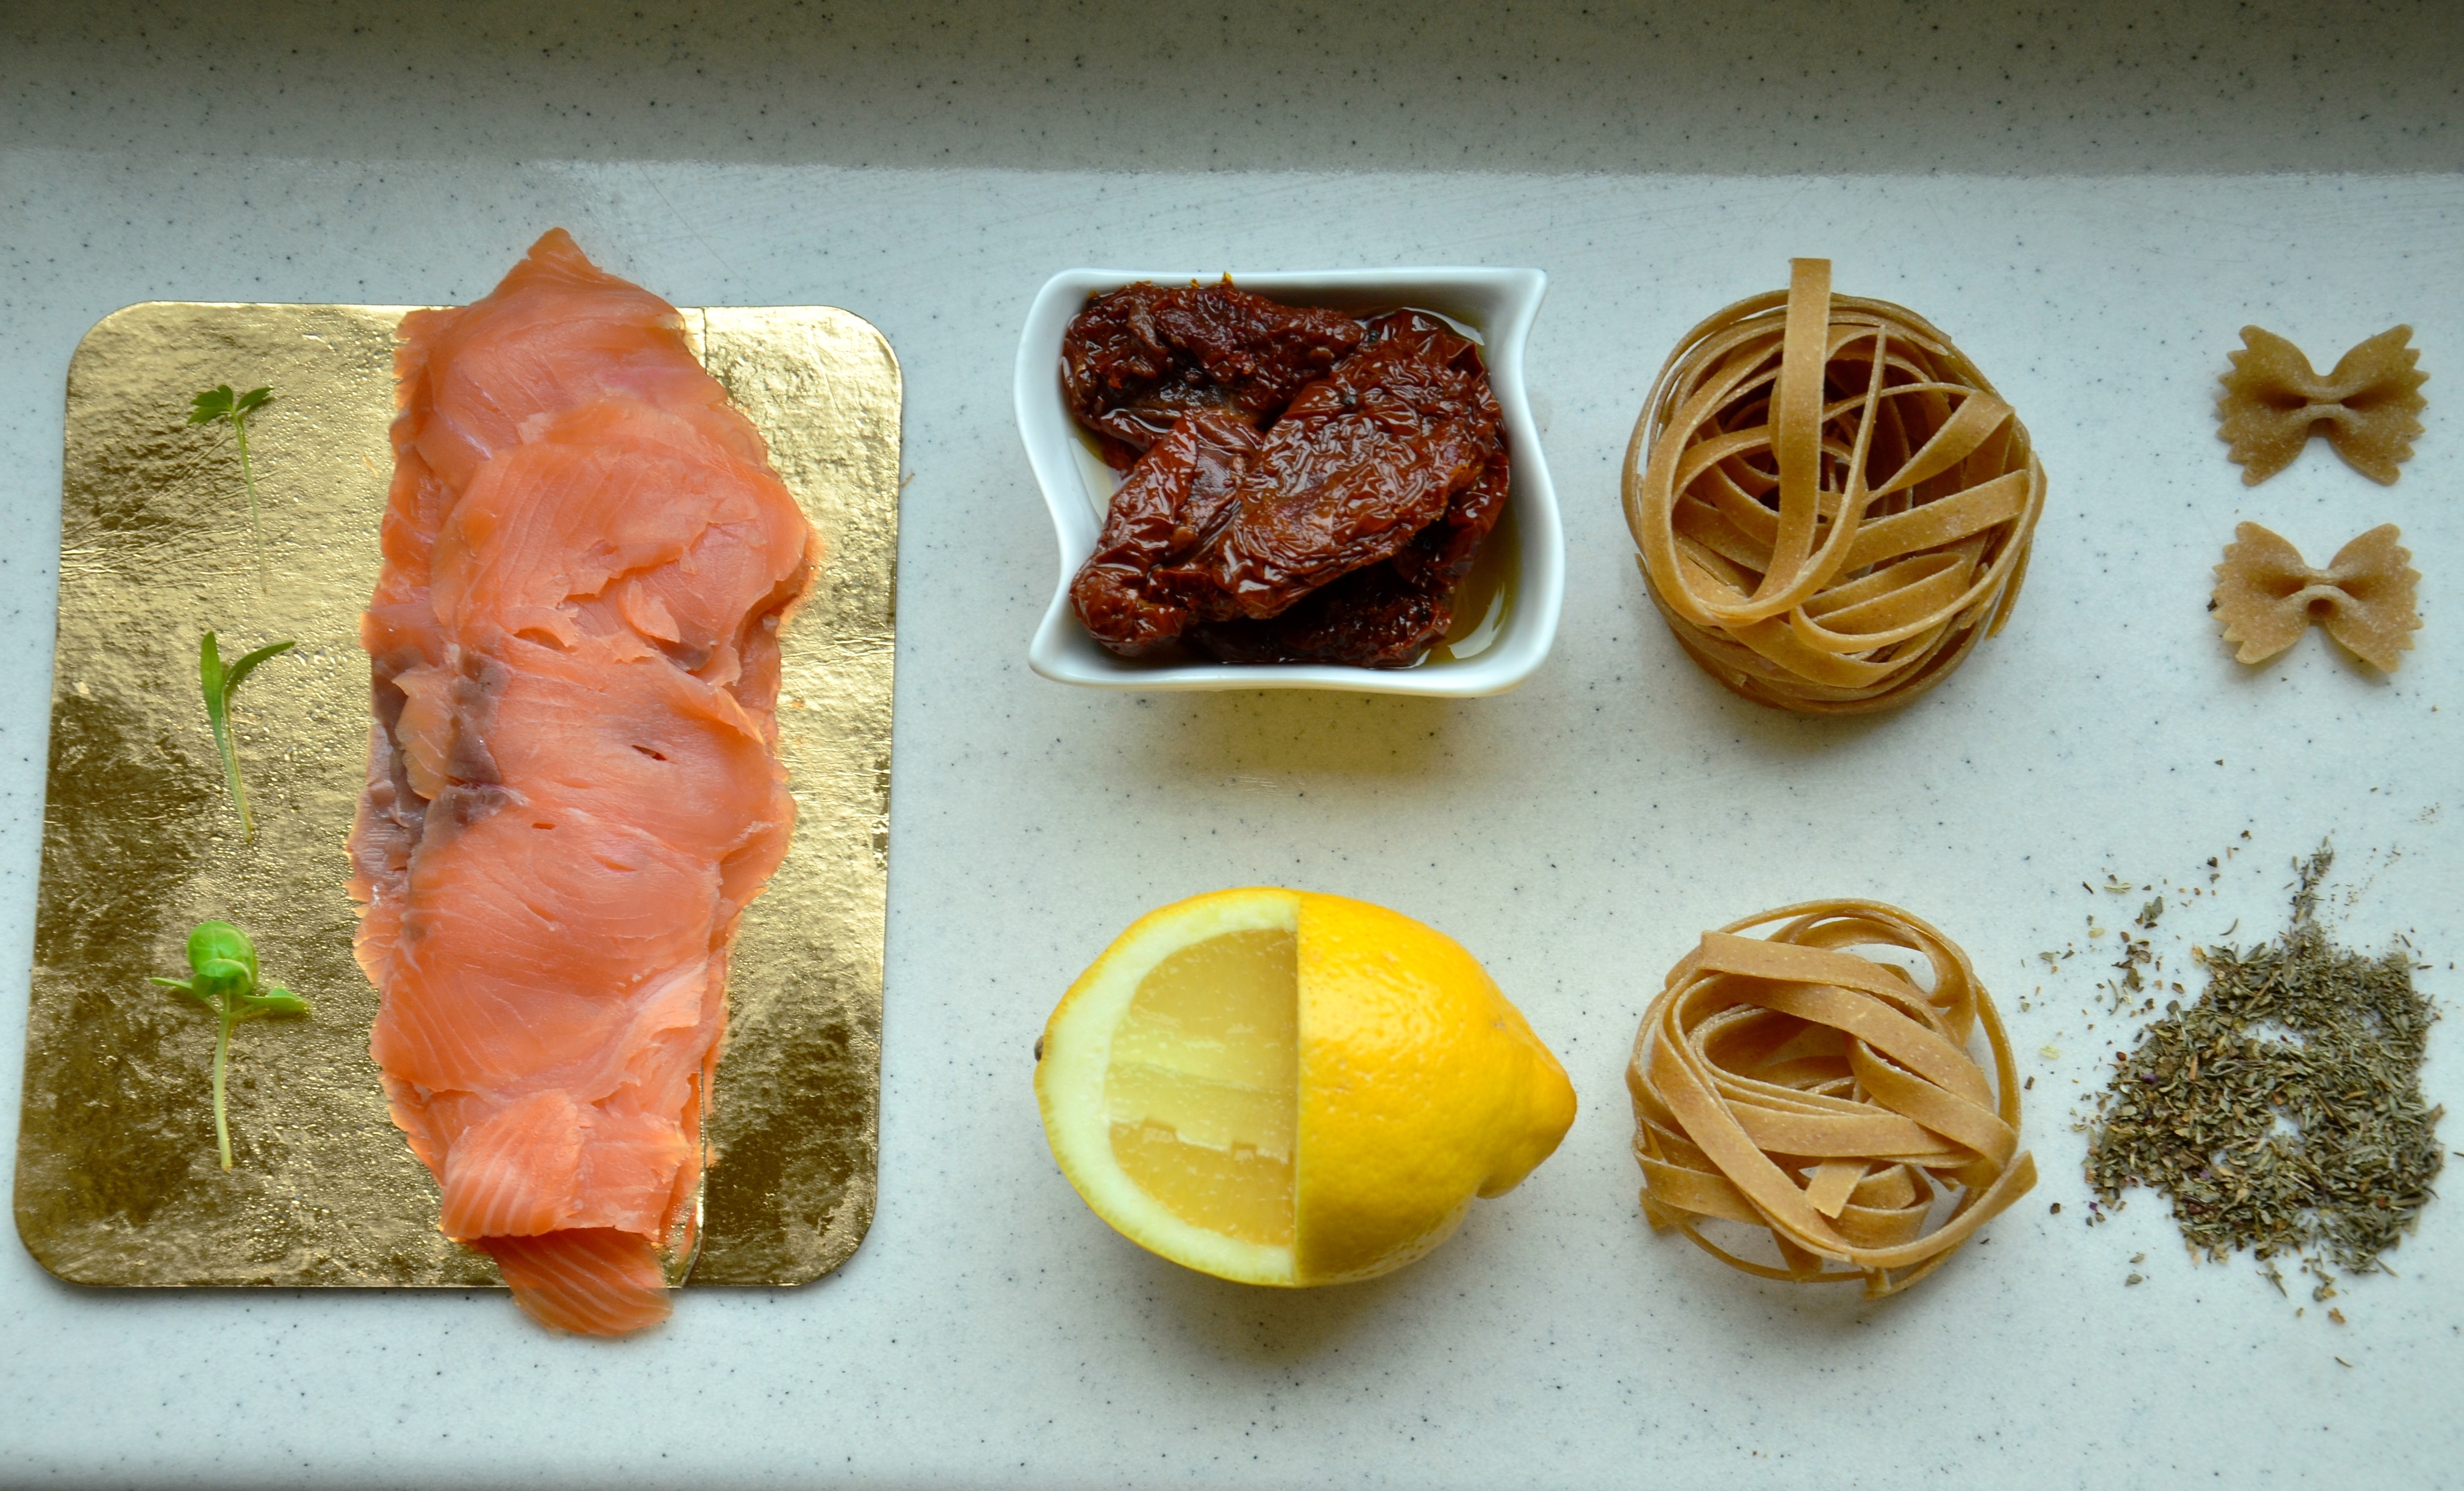
table, rustic, dish, meal, food, salad, pepper, cooking, produce, vegetable, color, natural, fresh, recipe, gourmet, healthy, lunch, cuisine, cook, eating, nutrition, dinner, raw, carving, diet, healthy food, italian, traditional, healthy eating, organic, ingredients, raw food, natural food, fresh vegetables, fresh food, eating healthy, healthy diet, health food, organic food, spices and herbs, food background, food menu